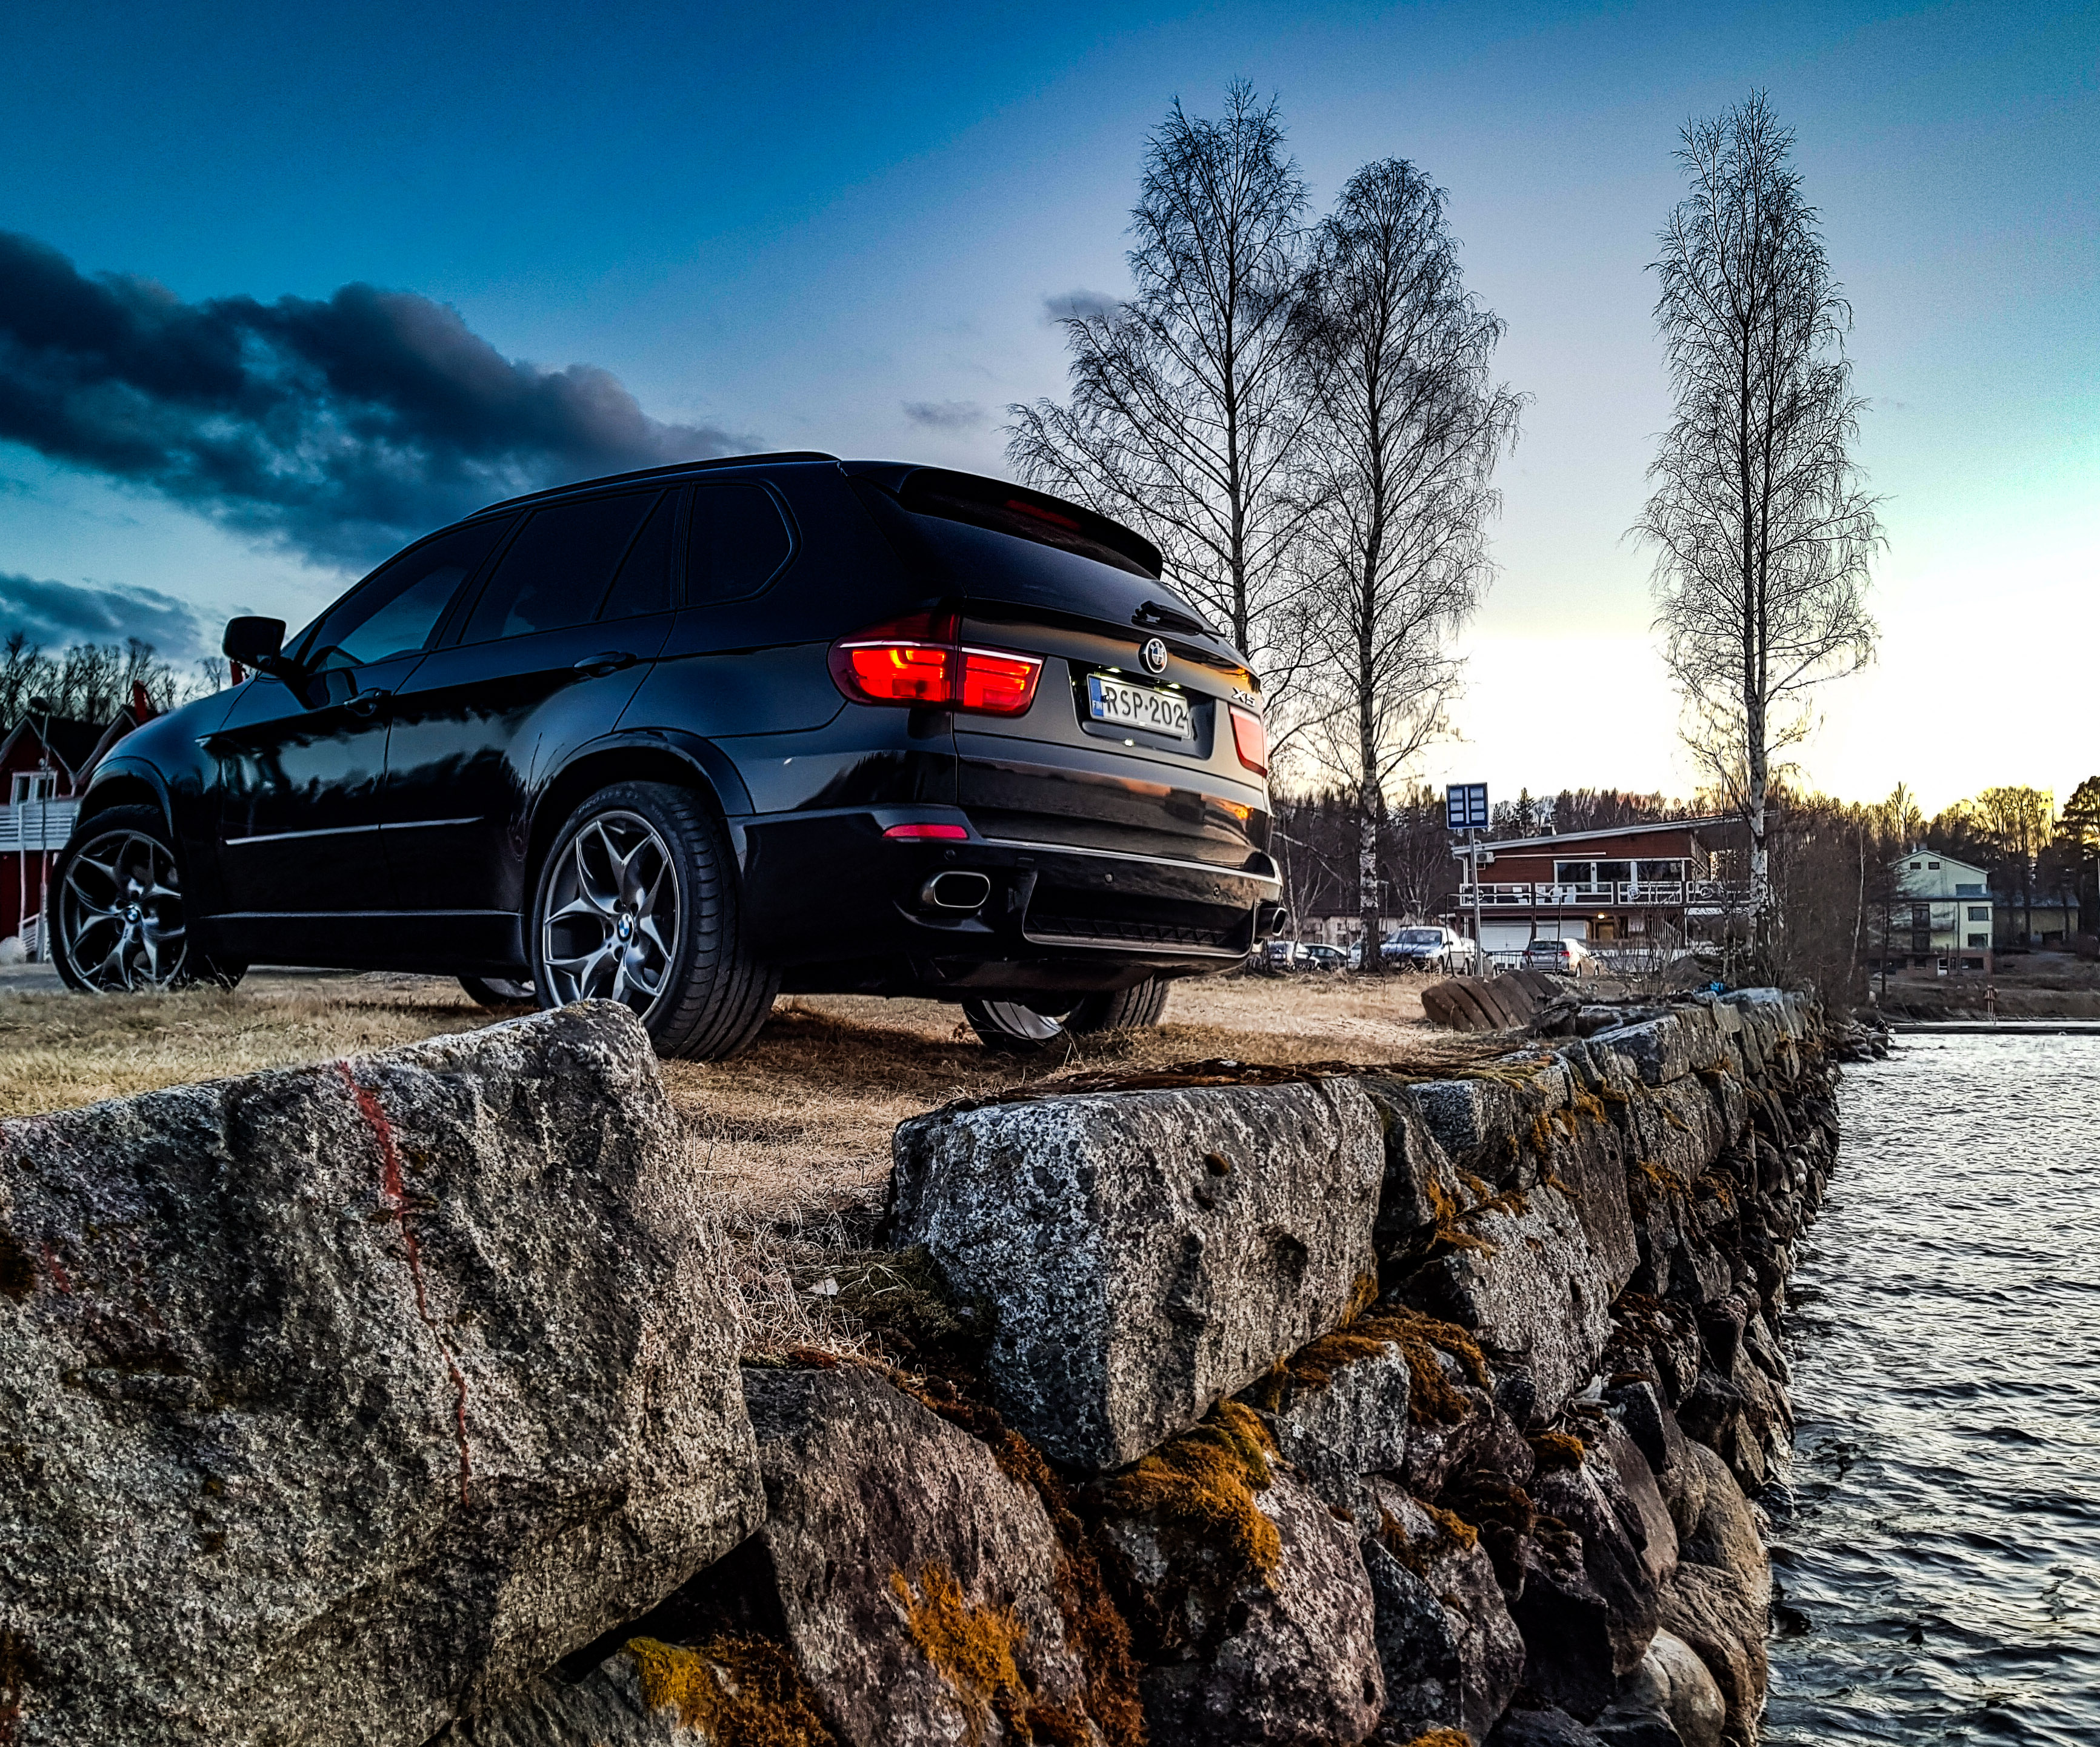
car